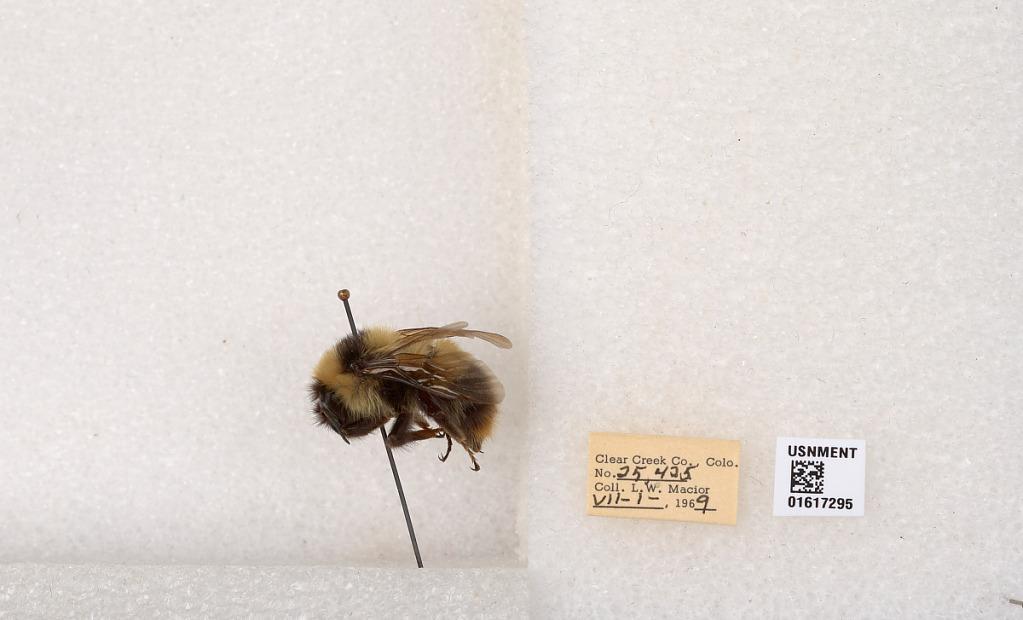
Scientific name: Bombus kirbyellus
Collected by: L. Macior
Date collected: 1969-7-1
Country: United States
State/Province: Colorado
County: Clear Creek
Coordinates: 39.6891, -105.644